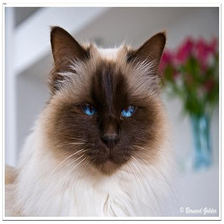
Species: cat
Breed: Birman